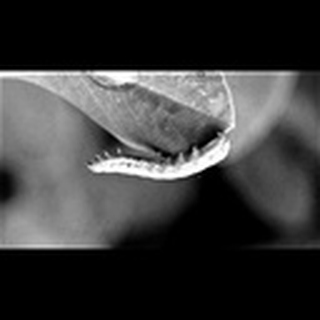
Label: cotton_army_worm